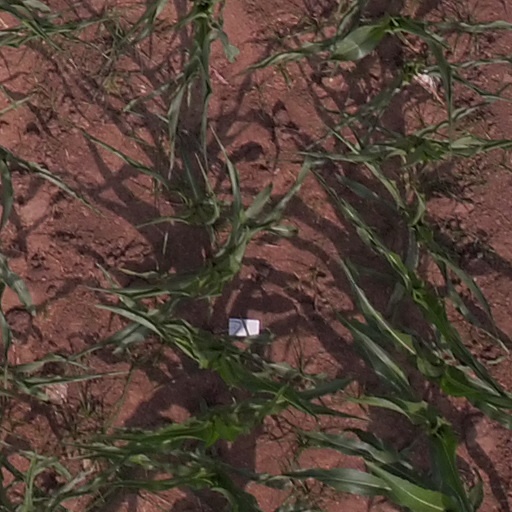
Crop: maize; corn